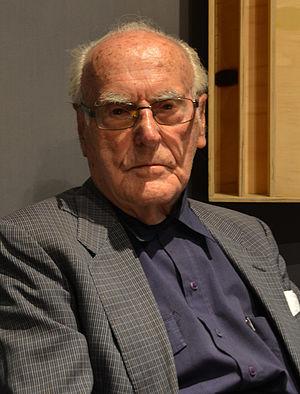
Víctor Pey Casado est un ingénieur, professeur et patron de presse espagnol naturalisé chilien.